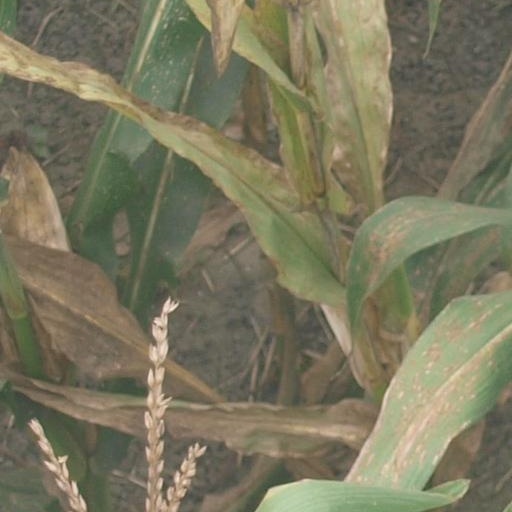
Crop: maize; corn